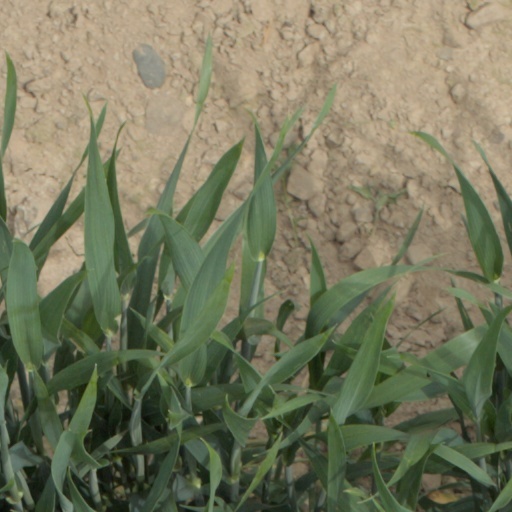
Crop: wheat